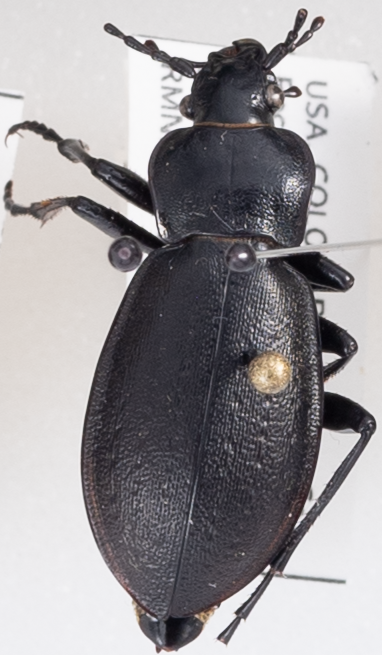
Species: Carabus taedatus
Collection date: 2022-09-13
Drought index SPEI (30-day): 0.11
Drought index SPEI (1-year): -1.45
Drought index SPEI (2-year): -0.88